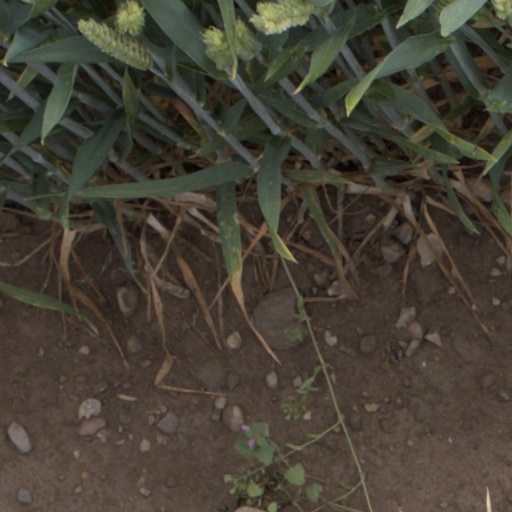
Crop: wheat